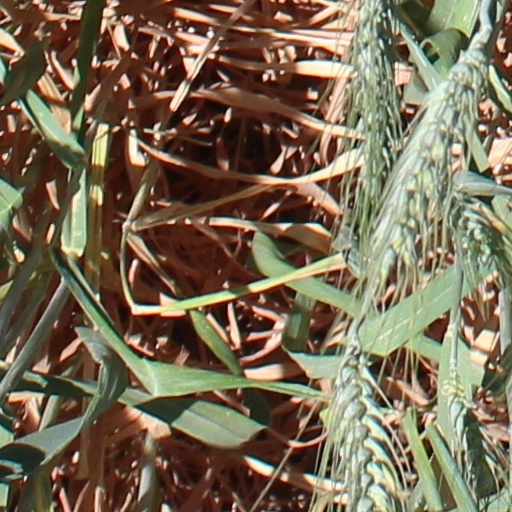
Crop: wheat